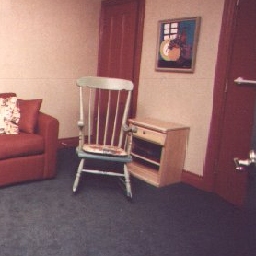
Room type: livingroom